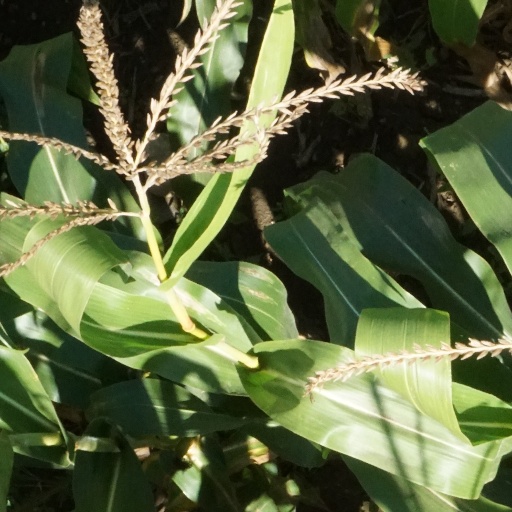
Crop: maize; corn